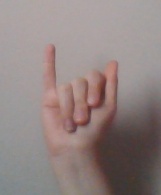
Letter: meem